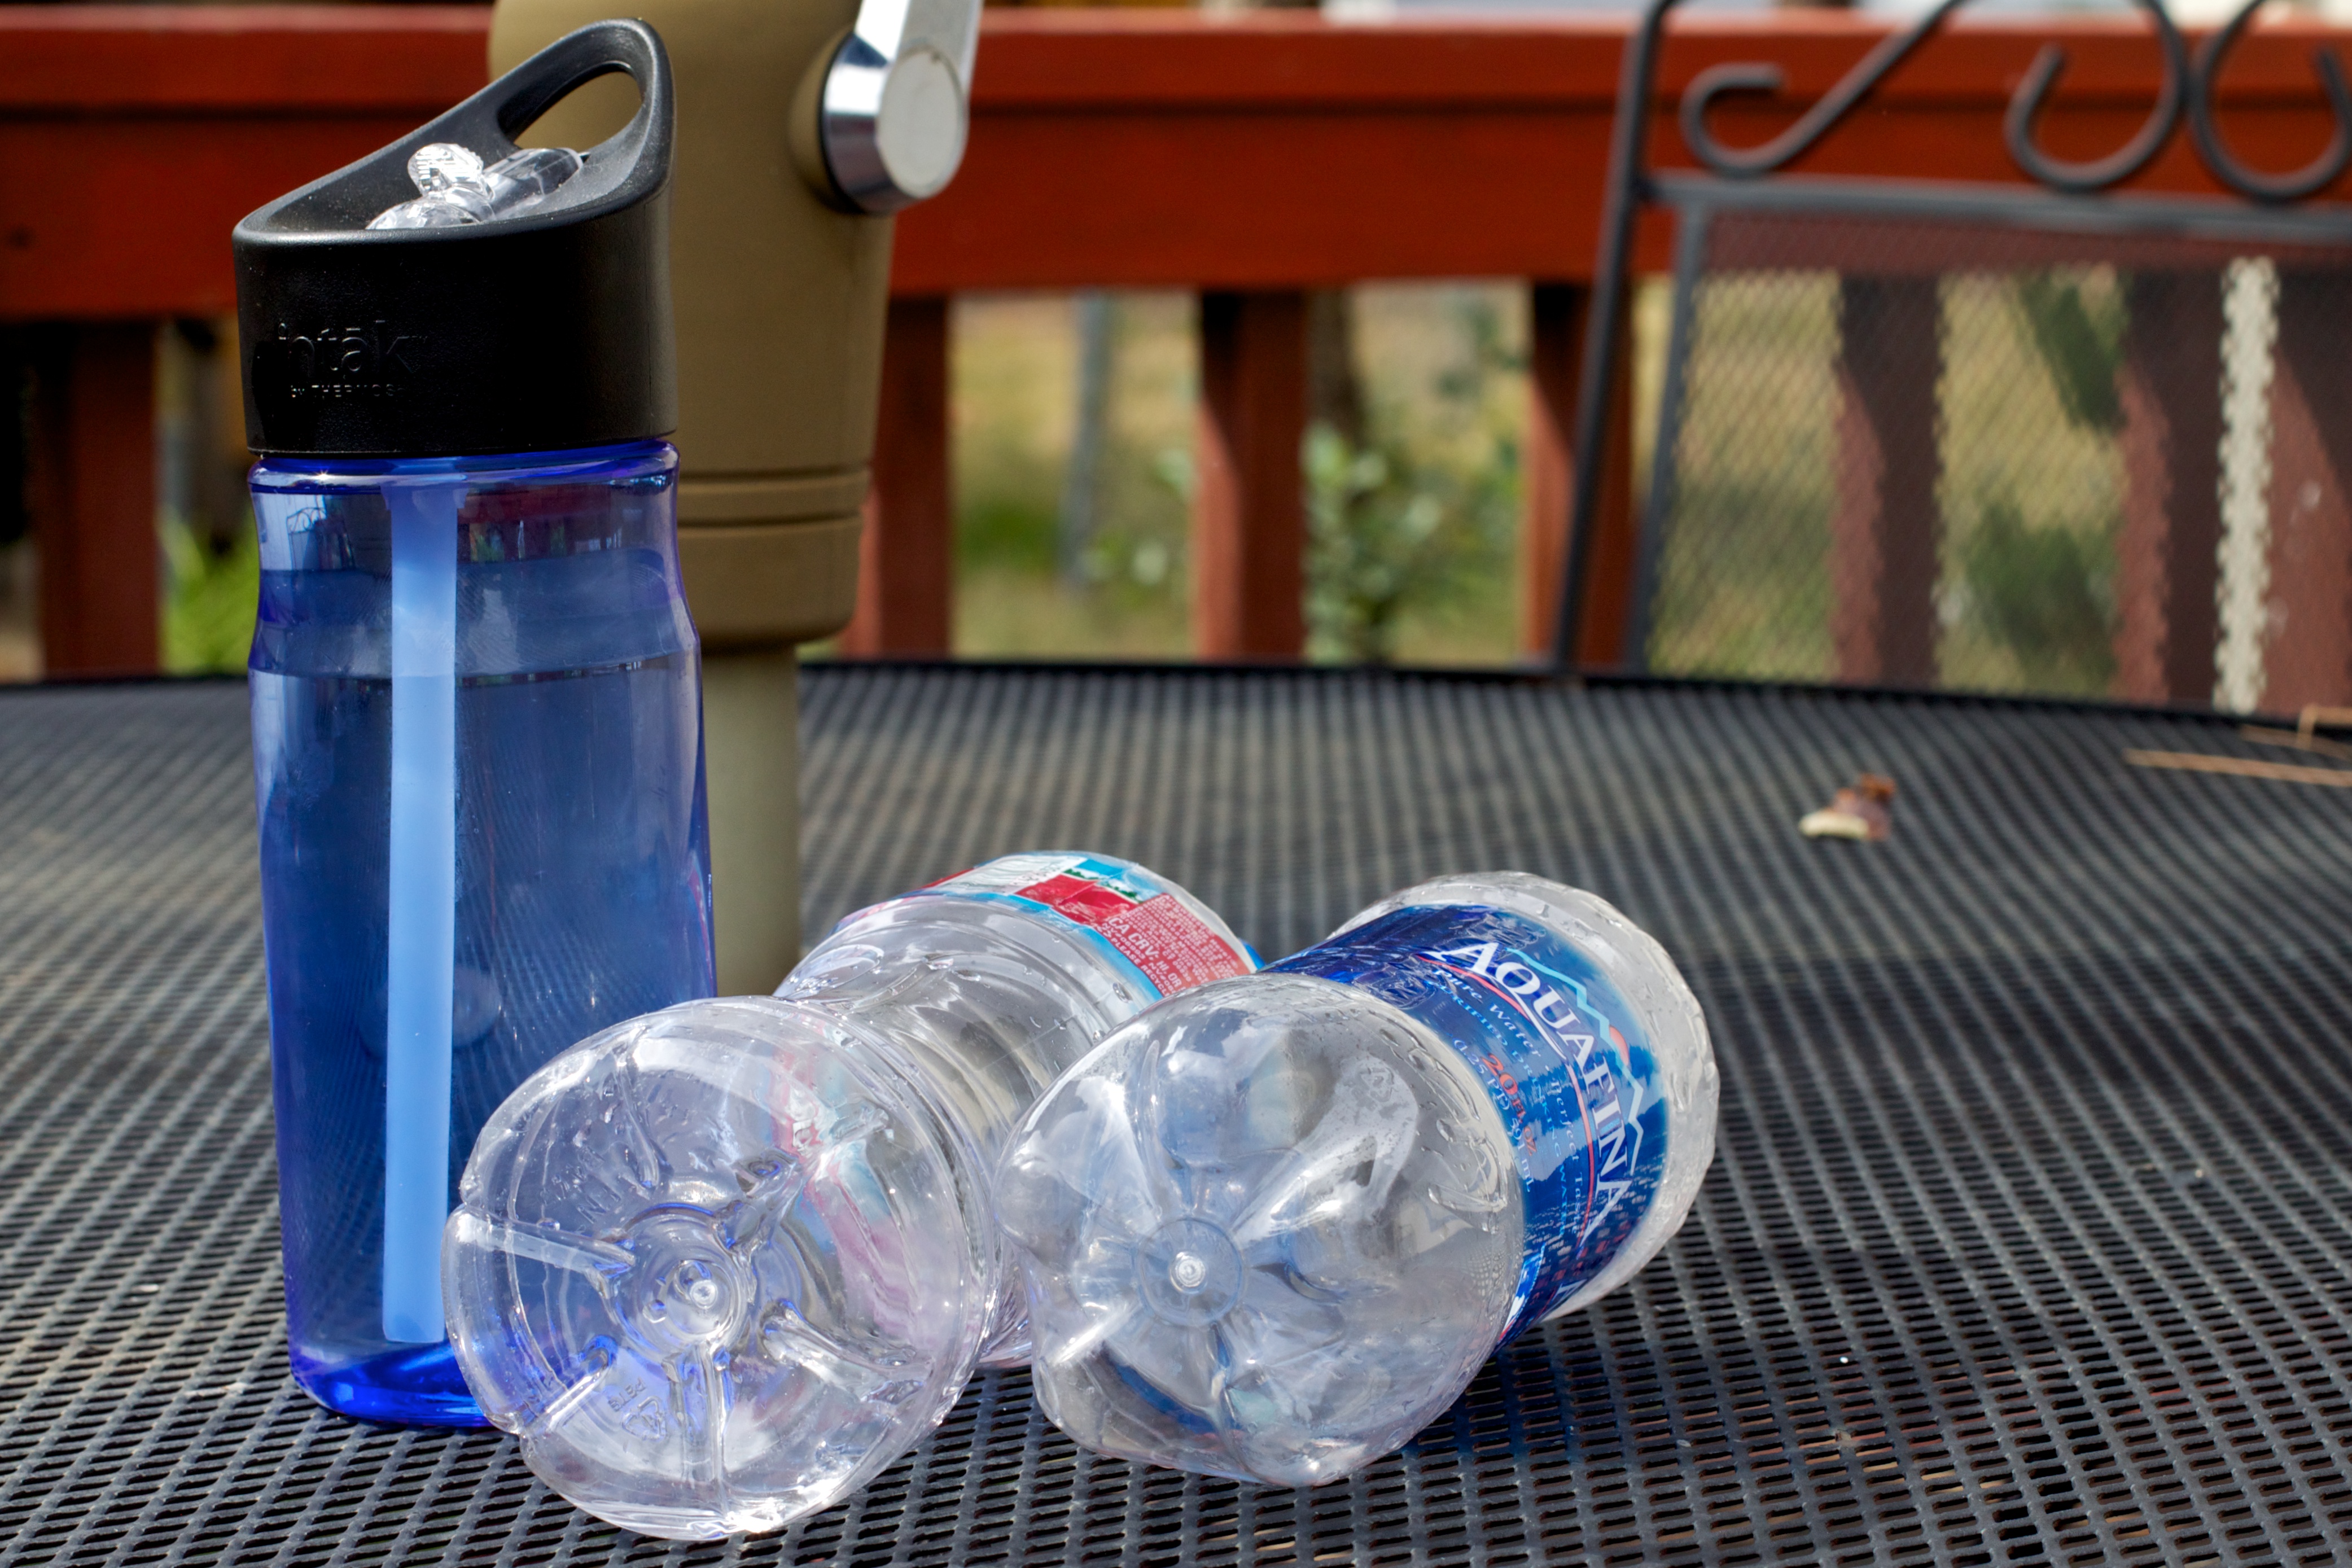
water, glass, drink, blue, product, dailyshoot